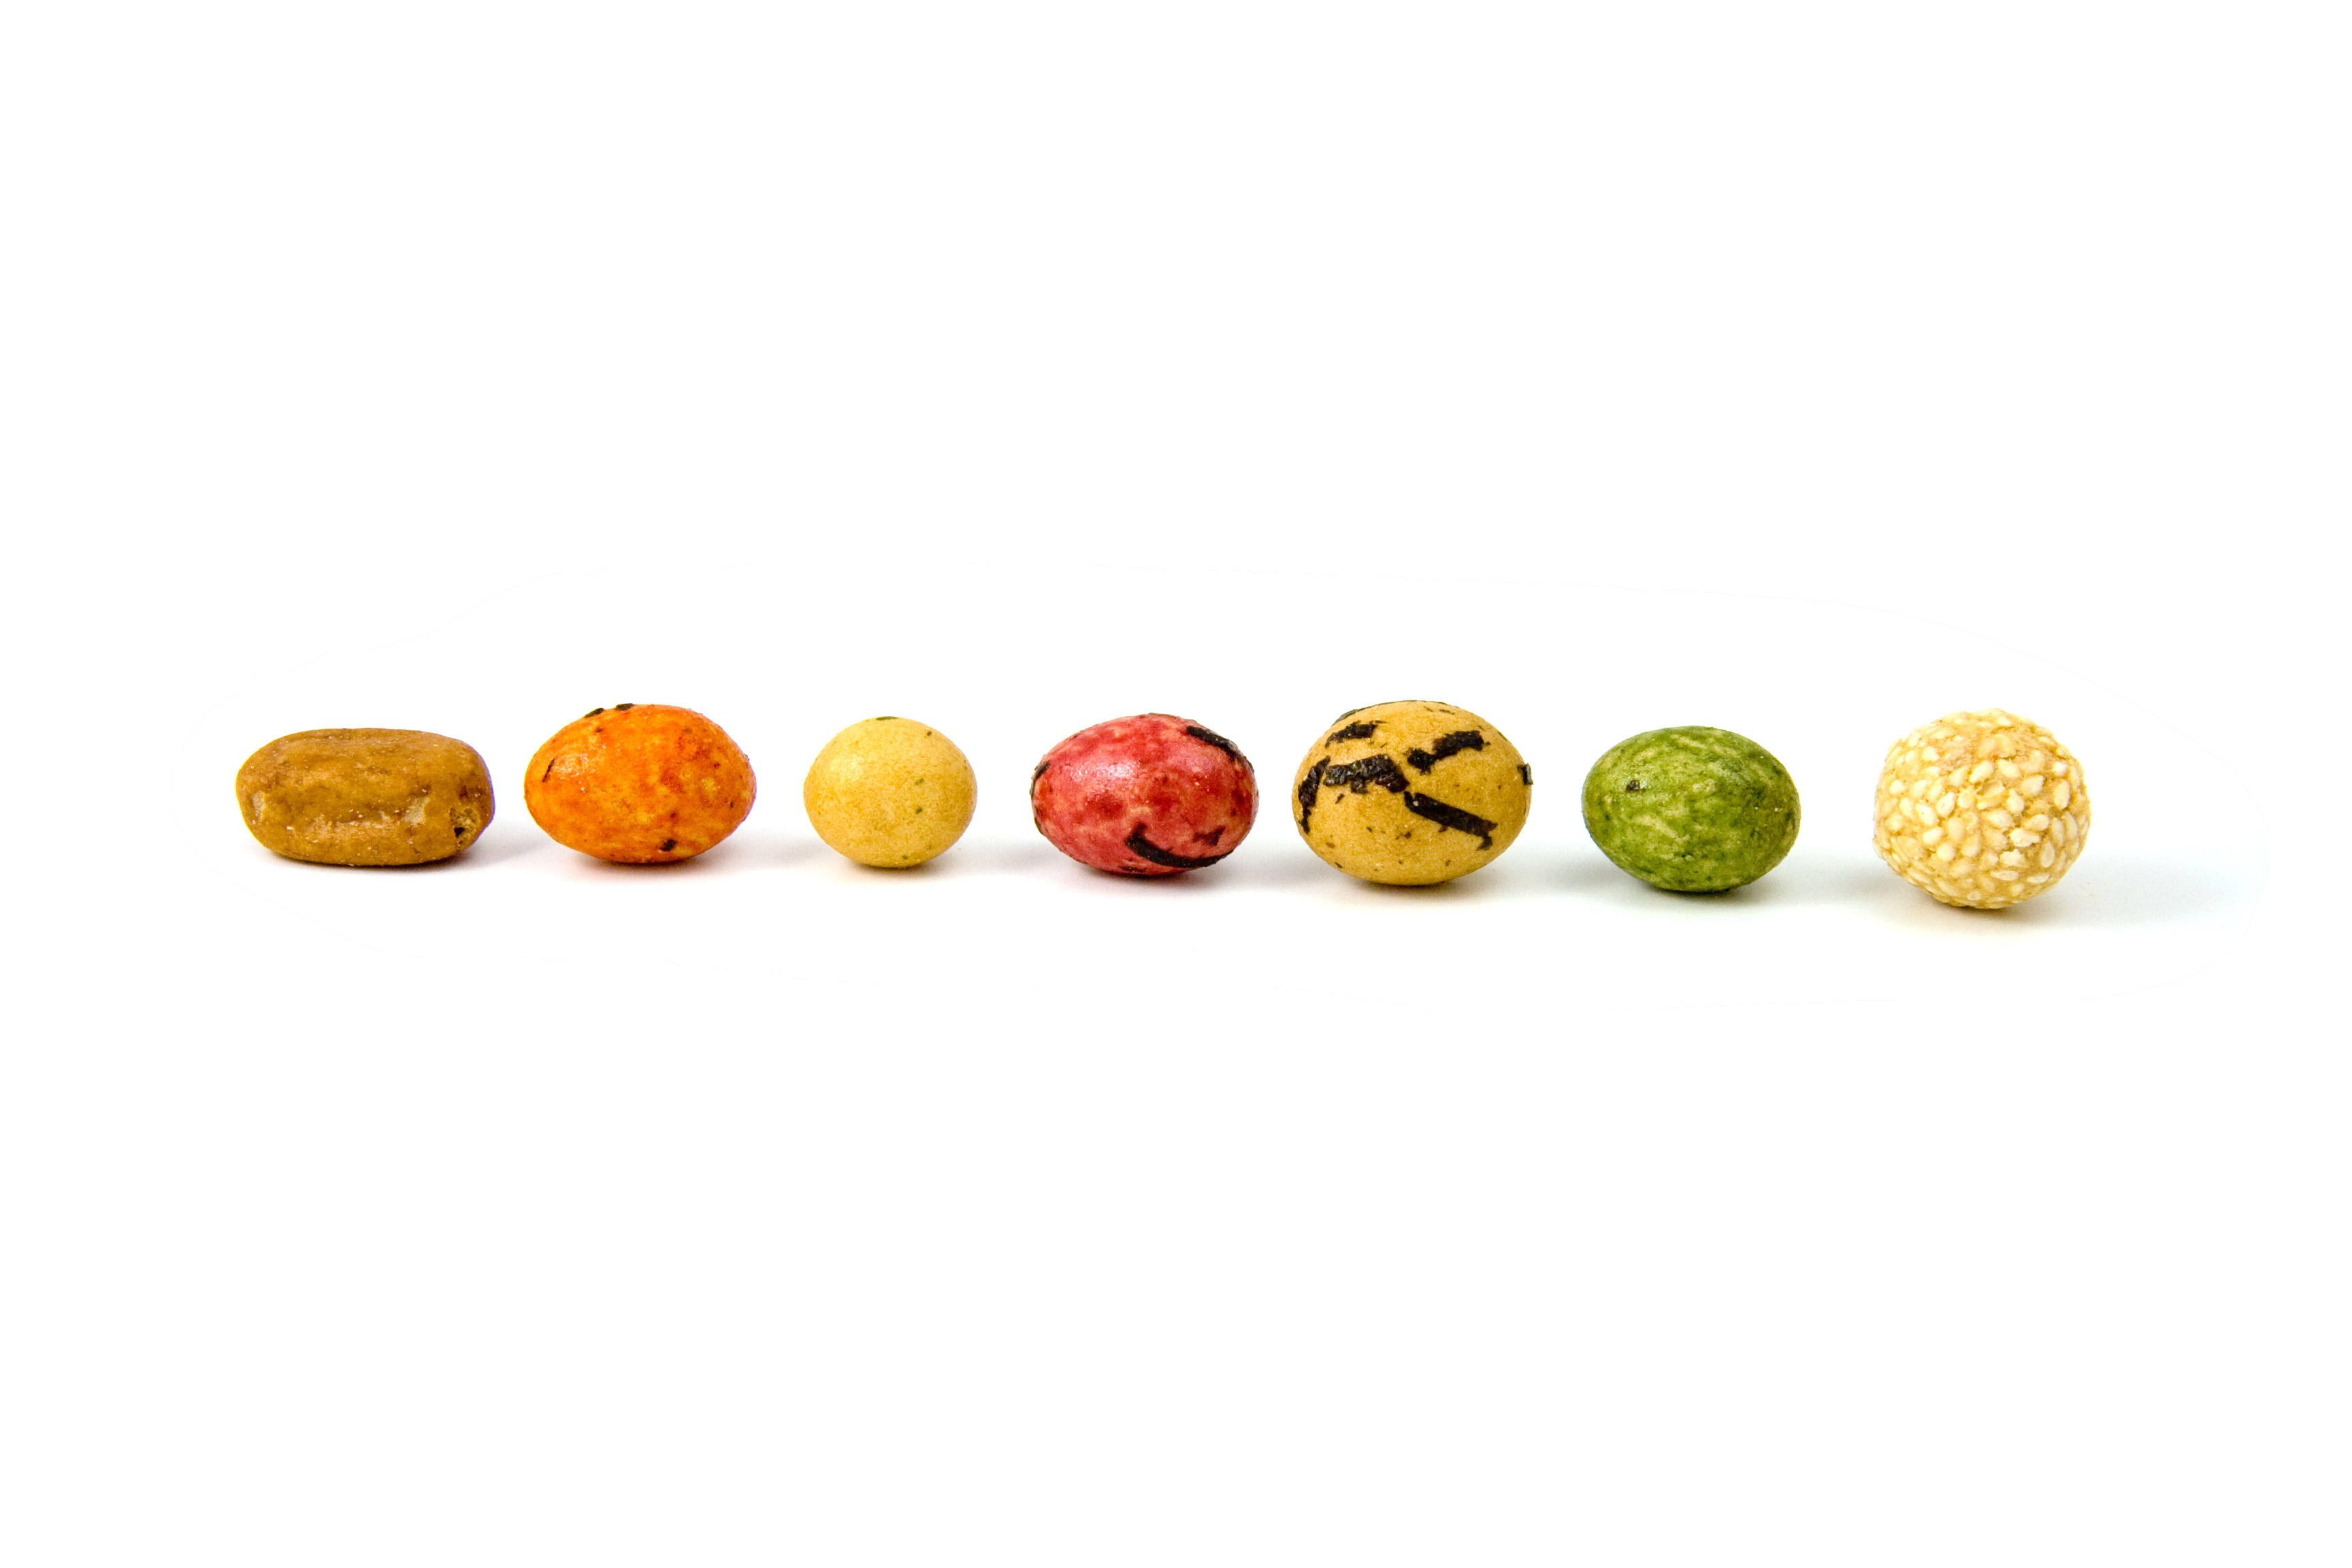
food, produce, seaweed, colorful, snack, cracker, crackers, japanese, ball, crunchy, soy